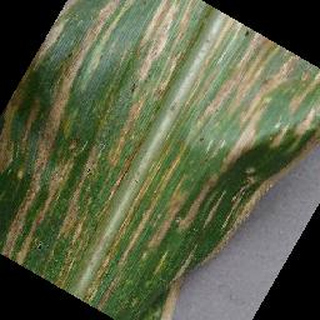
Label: corn_cercospora_leaf_spot